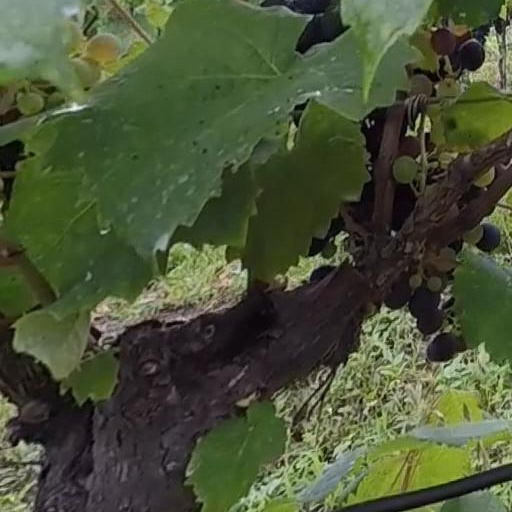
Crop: grape